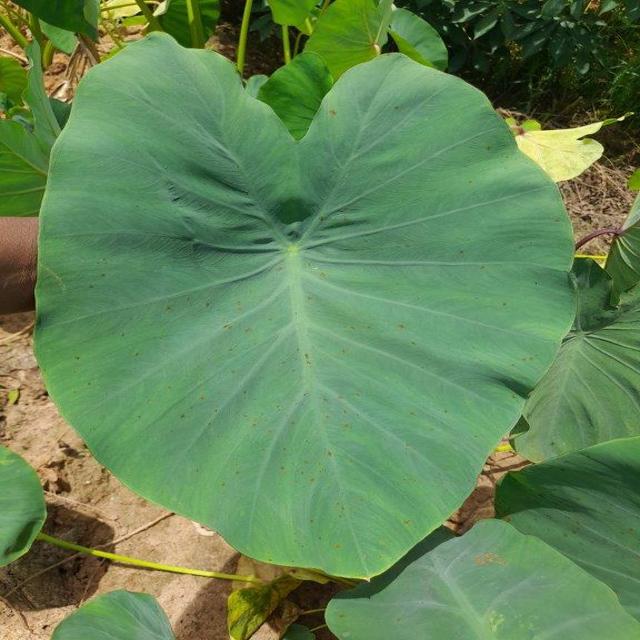
Label: Healthy